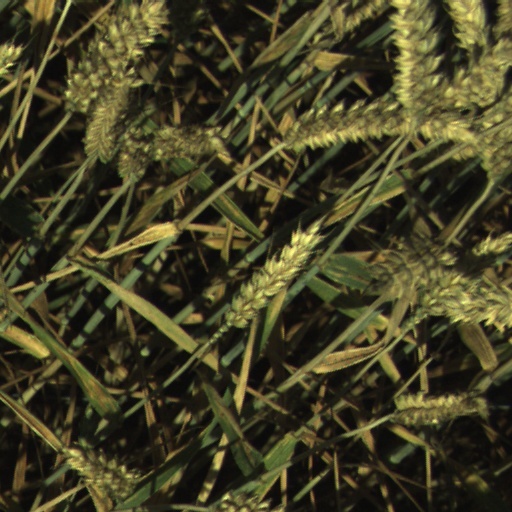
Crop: wheat